2011 Magallanes protests

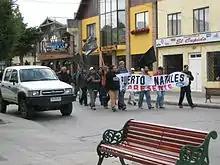
Residents of Puerto Natales protesting against the increasing of the gas price.

Empresa Nacional del Petróleo's decision, supported by the President Sebastián Piñera, the Energy Minister Ricardo Raineri, and the Mining Minister Laurence Golborne, prompted a series of protests in that region during the following weeks, including mass mobilisations, and a stoppage in the region's most important cities, such as Punta Arenas and Puerto Natales.